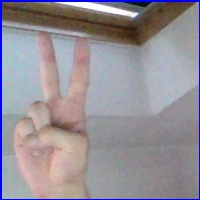
Letra: V